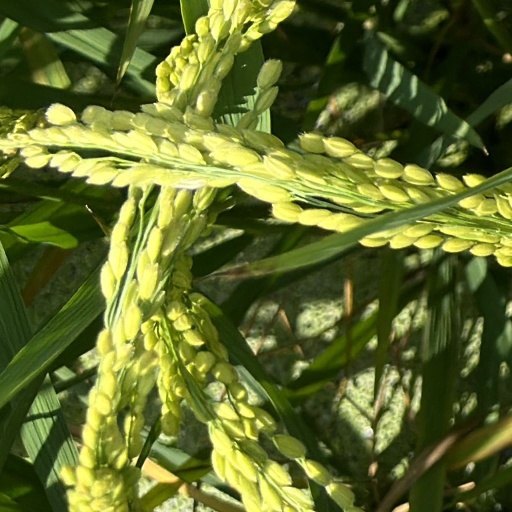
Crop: rice